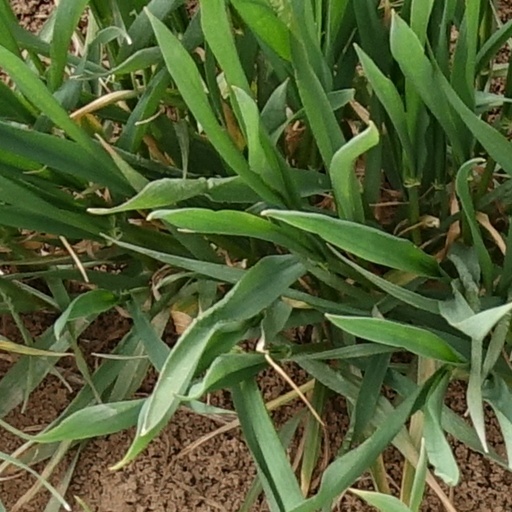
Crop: wheat